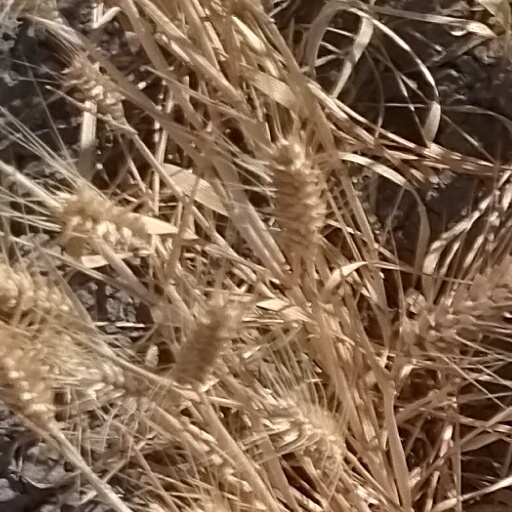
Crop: wheat